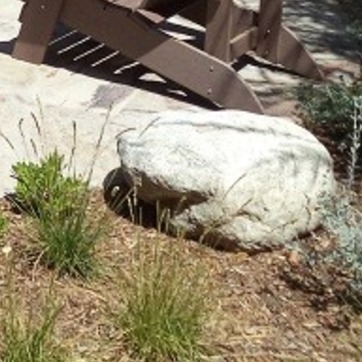
Material: stone